Johnathan Thurston

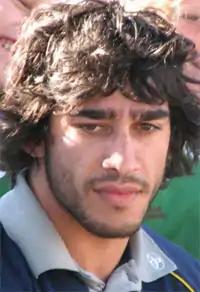
Thurston in 2007

As Thurston entered his third year with the Cowboys in the 2007 NRL season, he was appointed the Captain of the team following the retirement of Travis Norton. Thurston was again selected to play for the Australian national team at halfback in the 2007 Anzac Test match against New Zealand, kicking 5 goals from 6 attempts in the Kangaroos' 30–6 victory at Suncorp Stadium. In Game One of the 2007 State of Origin series, Thurston was named 'Man of the Match' for his performance in Queensland's 25–18 victory at Suncorp Stadium. Thurston led well as captain for the Cowboys and the team improved dramatically from the previous year to finish a strong third place on the ladder by the end of the regular season. Unfortunately they fell one game short of the club's second grand final appearance losing 28–6 to the second-placed Manly-Warringah Sea Eagles in what was otherwise a successful year. On 4 September 2007, Thurston won the Halfback of the Year and the Dally M Medal Player of the Year Award for the second time in three years, narrowly edging out Wests Tigers' Robbie Farah due to his strong performances in the final rounds of the regular season. Thurston played in 25 matches, scored 10 tries and kicked 78 goals for the Cowboys in the 2007 season.